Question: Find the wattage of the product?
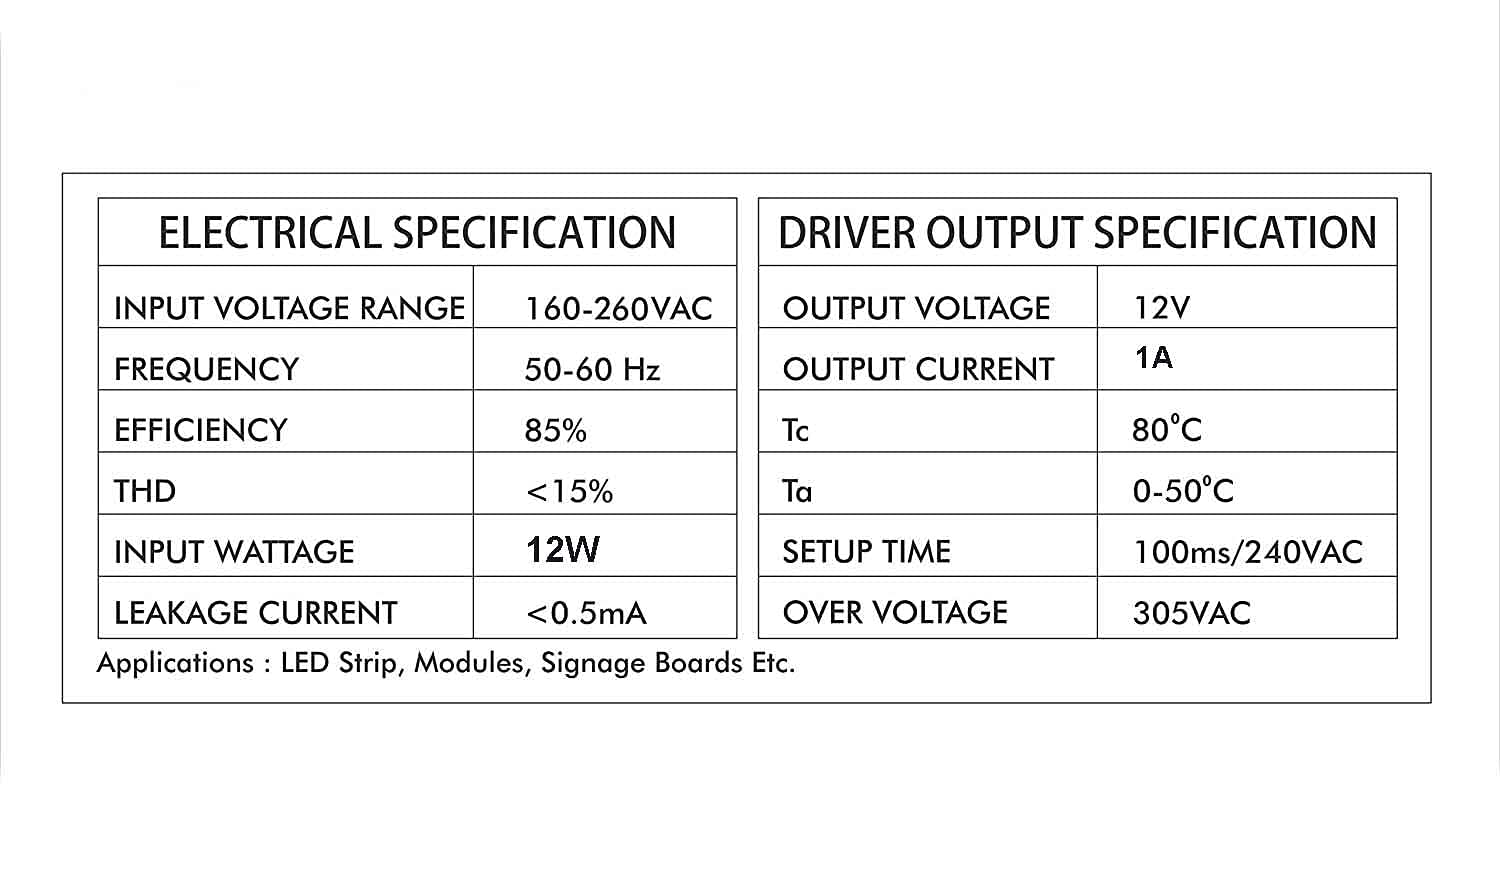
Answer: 12.0 watt